Jæren Commuter Rail

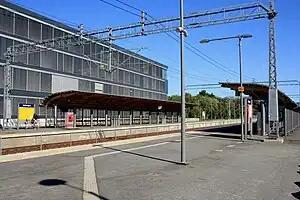
Jåttåvågen Station opened in 2009 along the new double track section

Plans have been made that would either double or triple the frequency on all the services on the existing commuter rail network. However, increased frequency south of Sandnes will require double track. Should the frequency be doubled, double track would have to be built to where the current service to Nærbø terminates. Plans call for these trains to possibly be extended to either Varhaug or Vigrestad. Should the frequency be tripled, double track would be needed all the way to Egersund. Parts of the Jæren Line is straight enough to permit speeds between . However, several shorter parts need to be rebuilt to allow this, particularly between Egersund and Ogna, and from Bryne to Ganddal. In particular, the section from Ogna to Egersund would probably have to follow an all-new route, should it be rebuilt to double track. The effect of higher maximum speeds is greatest for intercity trains, as the commuter trains have so frequent stops they have little to gain from the increased speeds.